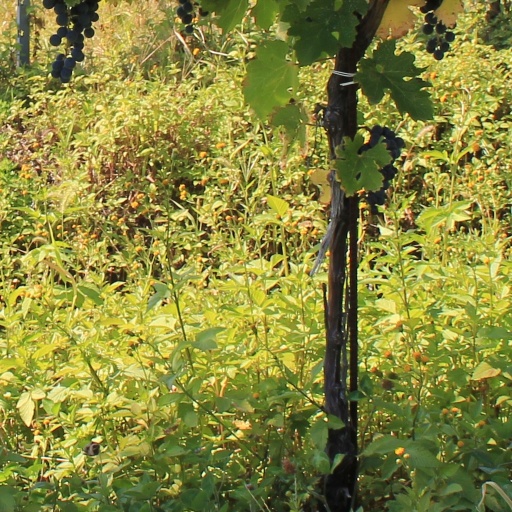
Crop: grape